Sandymount (New Zealand)

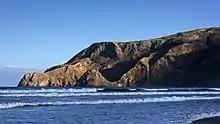
Coastline at Sandymount

Sandymount is a prominent hill on Otago Peninsula, in the southeastern South Island of New Zealand. It is 13 kilometres east of the city centre of Dunedin, close to the northeastern end of Sandfly Bay, and rises to a height of 312 metres. The eastern side of the hill meets the Pacific Ocean in a series of high cliffs and chasms, some of which are among the largest in New Zealand. Prominent among these are Lover's Leap and The Chasm, the former of which is 224 metres high.